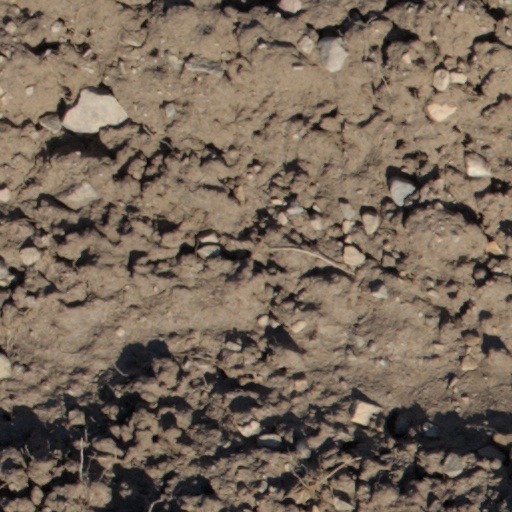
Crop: wheat